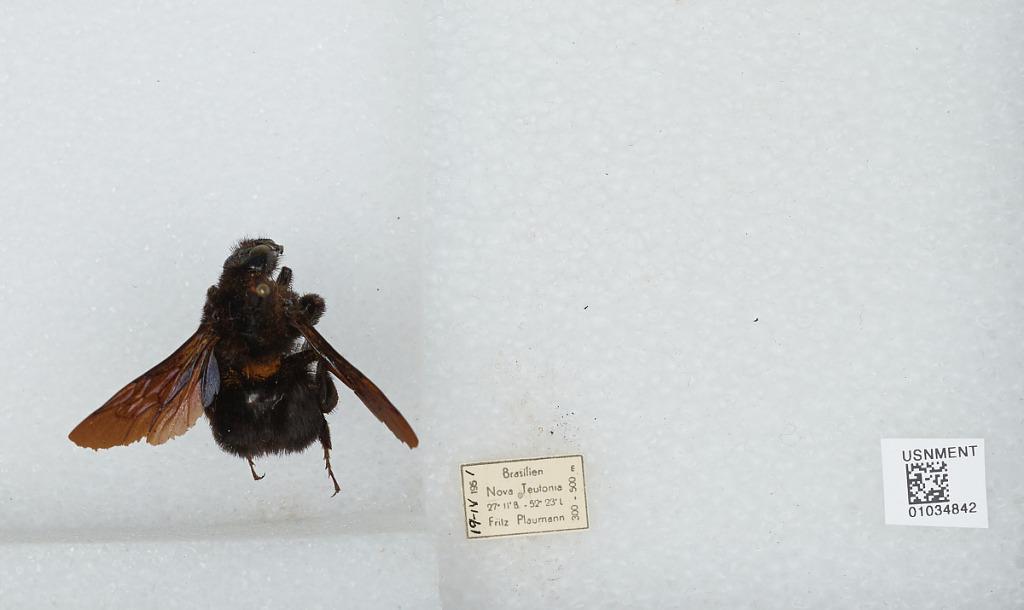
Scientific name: Bombus (Fervidobombus) morio (Swederus)
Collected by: F. Plaumann
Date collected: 1951-4-19
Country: Brazil
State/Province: Santa Catarina
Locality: Nova Teutonia
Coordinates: -27.1611, -52.42